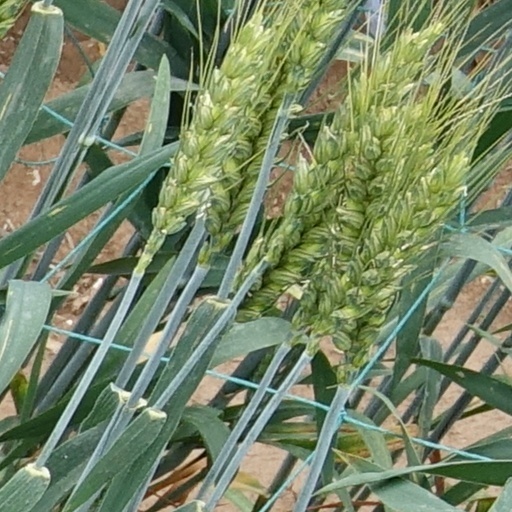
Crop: wheat